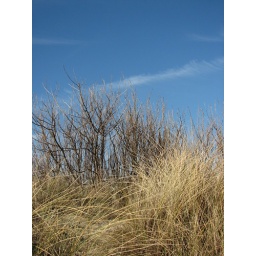
dunebush against blue sky